Peter Obolyaninov

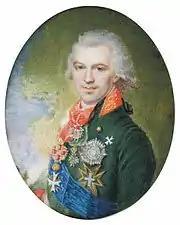
Prosecutor General Peter Obolyaninov

In February 1800, he took the post of procurator-general; in this position he did not stay long, until the coup of March 11, 1801. For this year of service he was generously rewarded: granted a large cross of the Order of St. John of Jerusalem, the Order of St. Andrew, a large house in the capital, an imperial snuffbox with diamonds, porcelain and silver sets for 120 thousand rubles; was promoted to General of the Infantry. Pavel considered Obolyaninov "his". The competence of the procurator-general, which at the time was exceptionally broad, Obolyaninov tried to further expand, demanding, for example, from the Senate Chief Prosecutors, preliminary reports to him; at the same time, Pavel expanded it, ordering everyone to deliver his reports to Obolyaninov in general. Without mental and moral culture, deprived of at least practical service experience, Obolyaninov could hold in his post only with unquestioning obedience and precise performance. He never objected to the emperor, blindly following the commands; in affairs the arbitrariness was established.